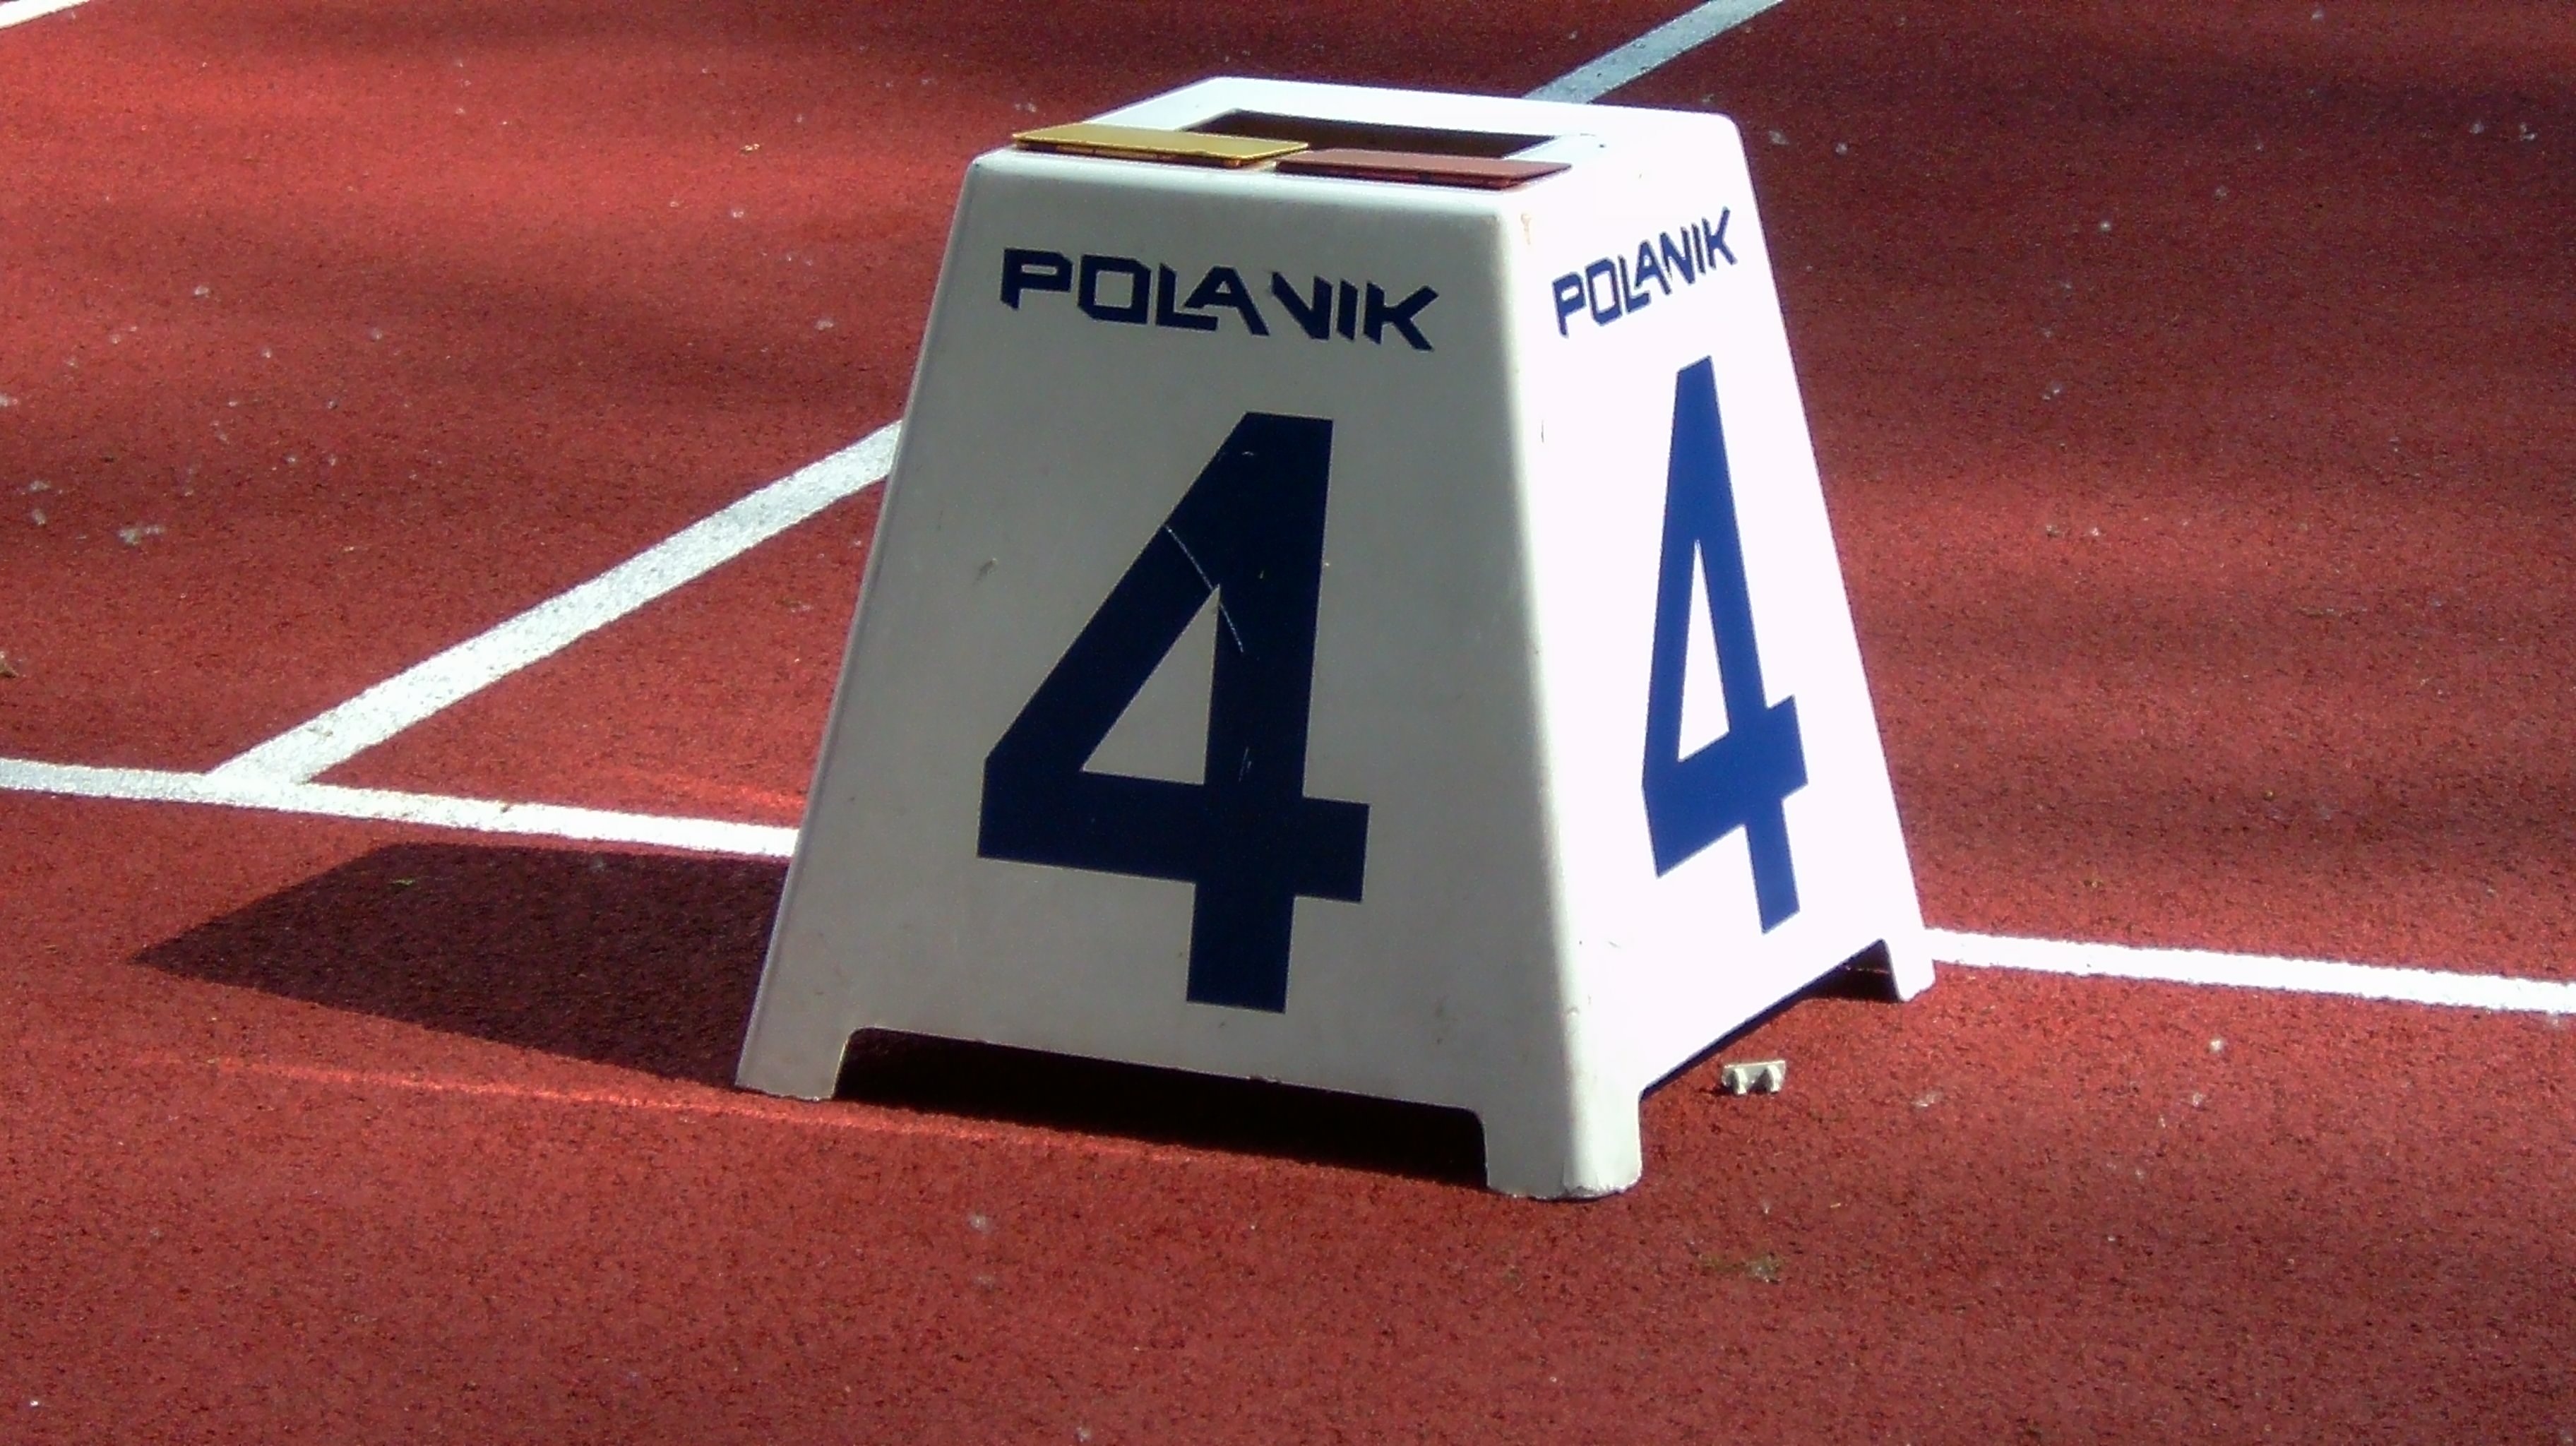
number, sign, red, point, signage, shape, runs, traffic sign, treadmill